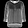
Label: Shirt